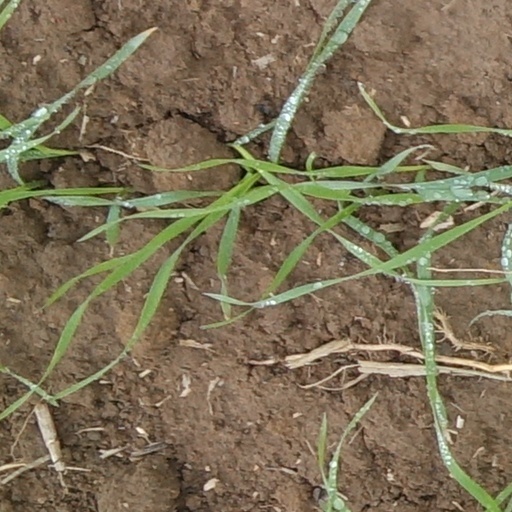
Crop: wheat